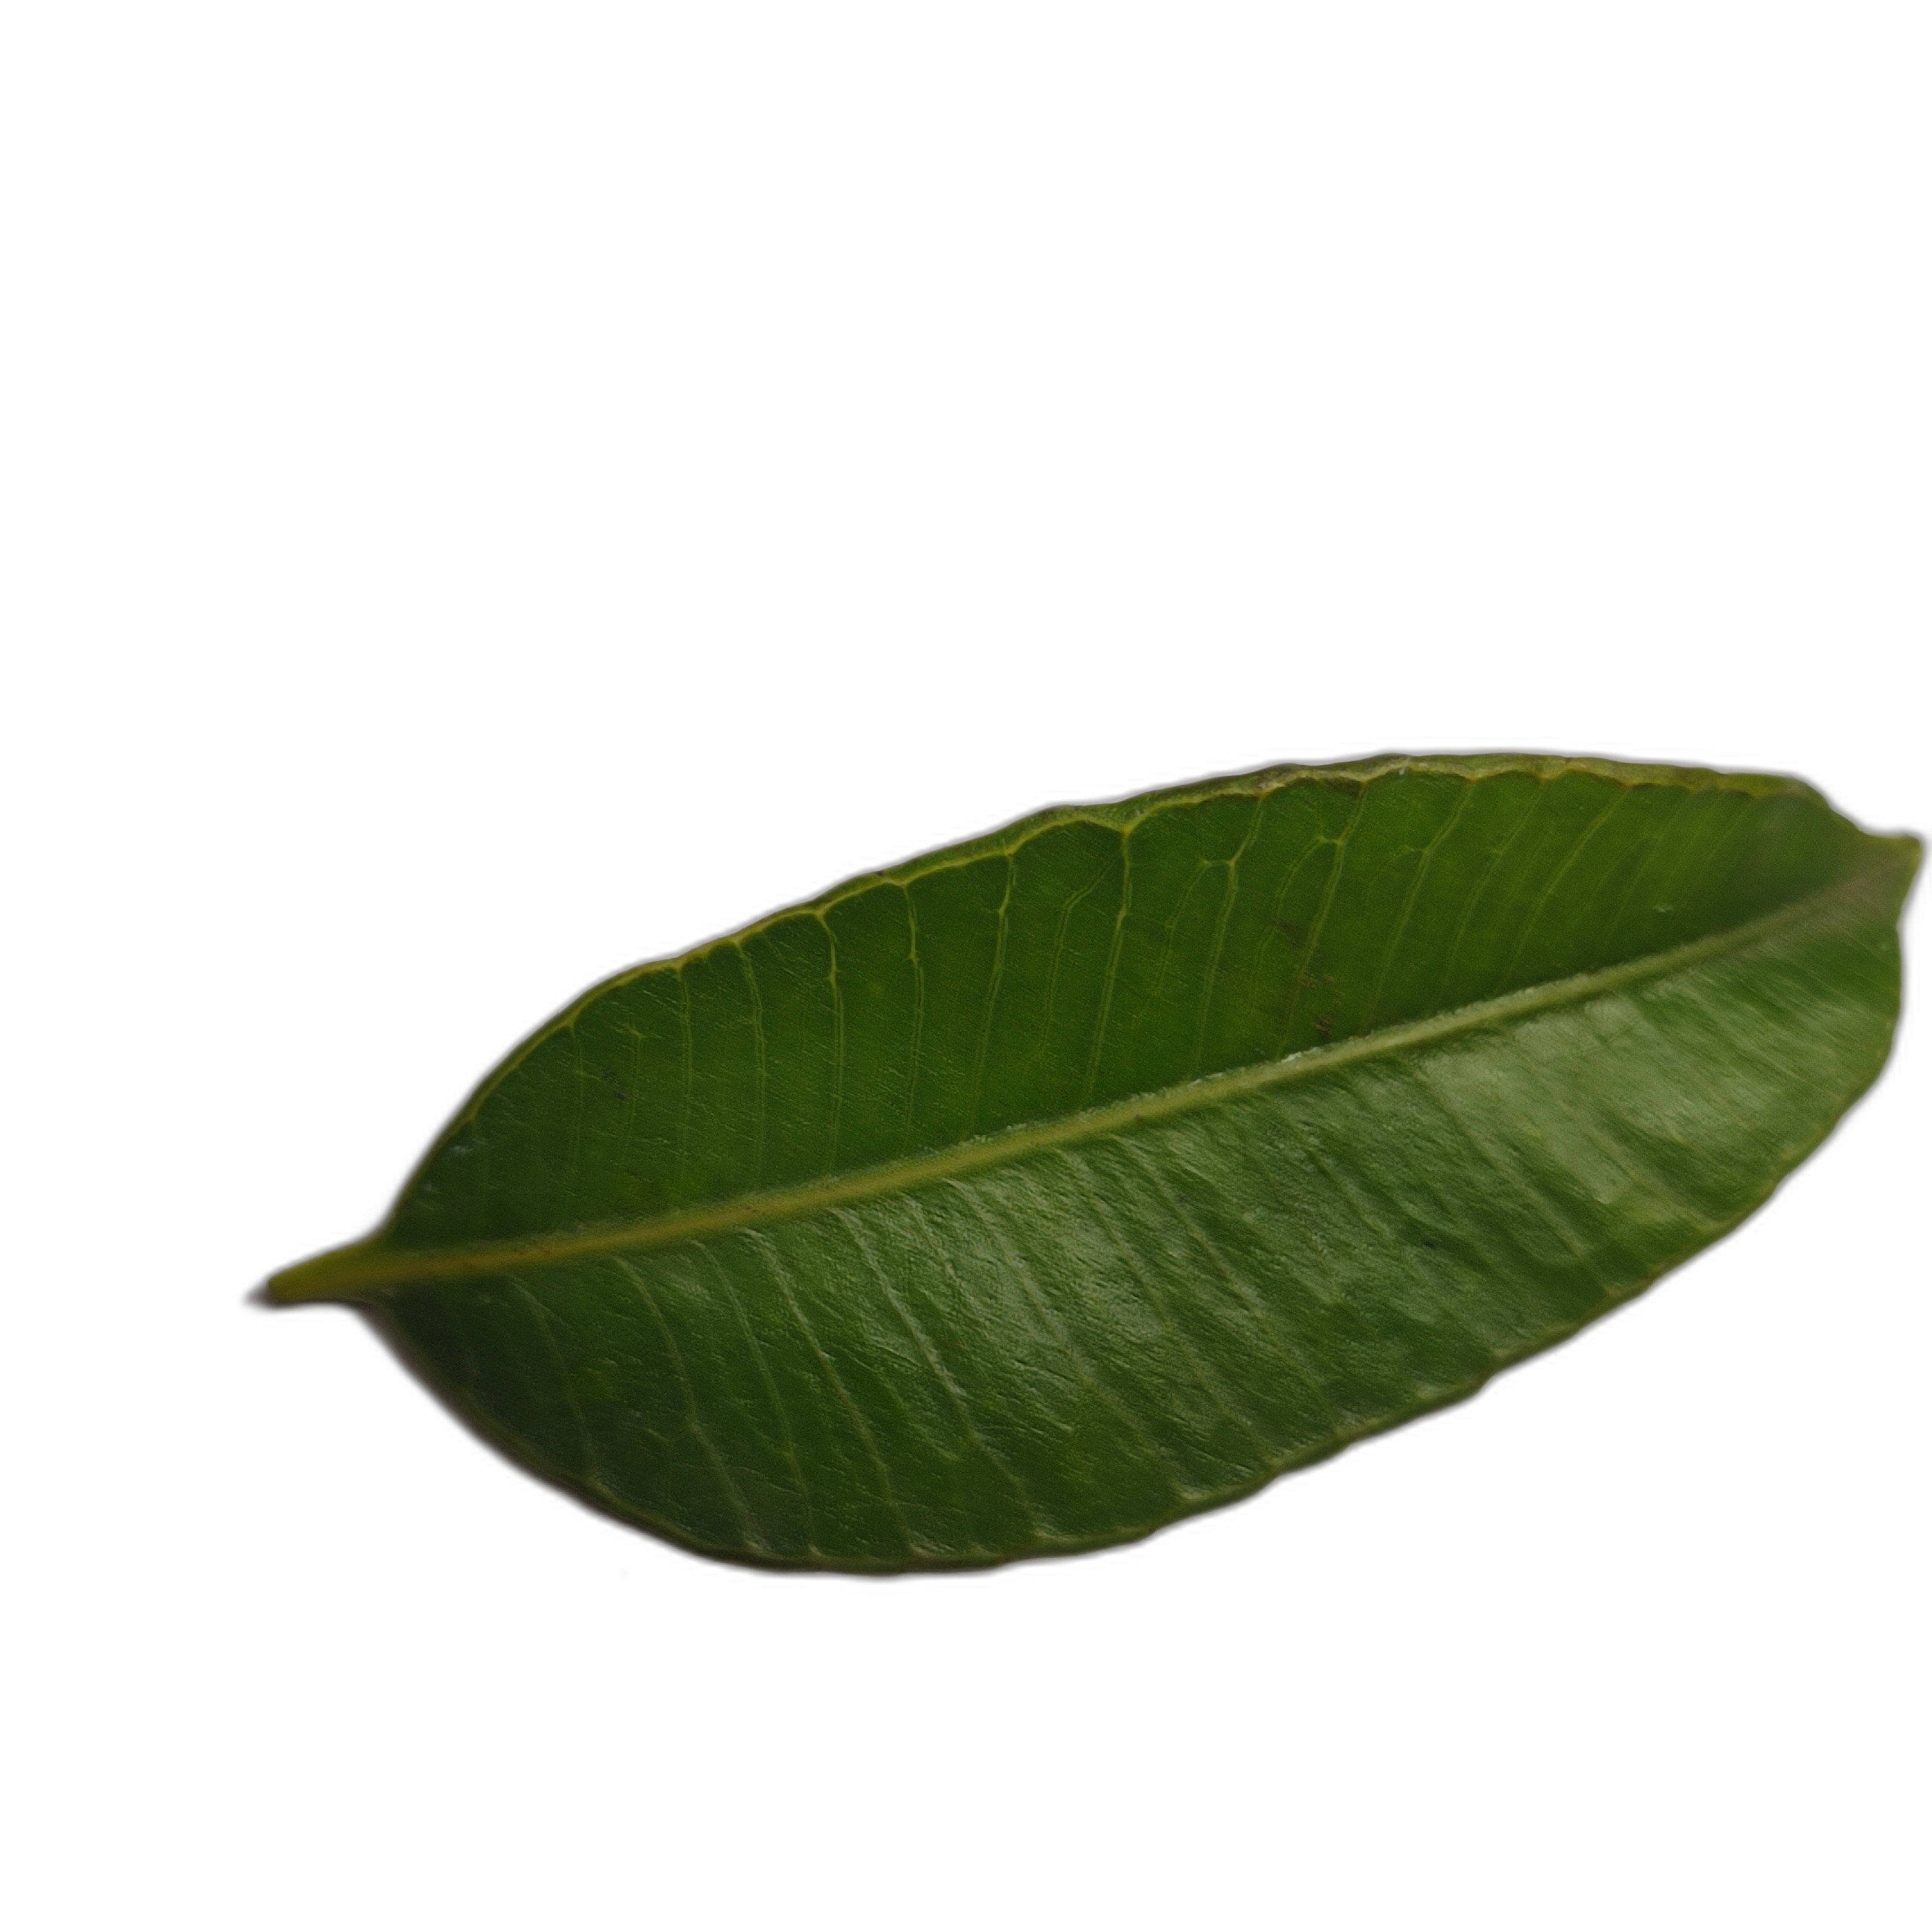
Label: healthy